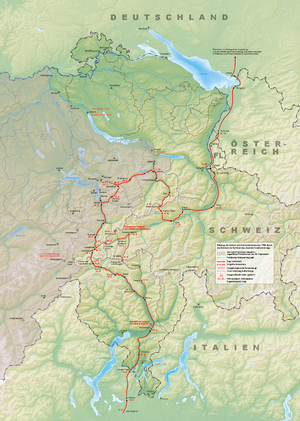
Route de l'éxpedition de l'armée russe-autrichienne sous Alexandre Souvorov en 1799 par la Suisse dans la Deuxième Coalition. Designés sont quelques lieux et dates supplémentaires en rapport avec cette campagne. Datation d'après le calandrier grégorien.